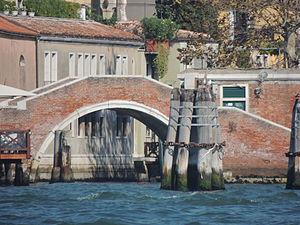
Ponte del Umiltà
L'église Santa Maria dell'Umiltà était une église de Venise, situé dans le quartier de Dorsoduro.
Le centre historique de Venise comprend 121 îles liés par 435 ponts. Cette liste reprend les noms vénitiens des principaux ponts de Venise par sestiere ou île.